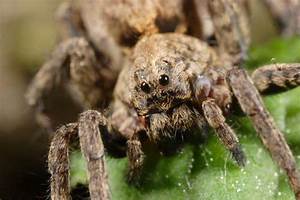
Label: ragno